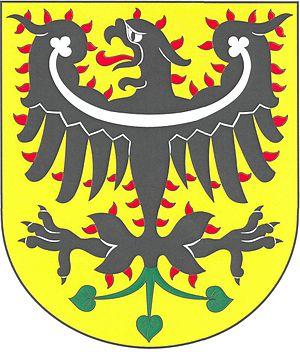
Zlonín est une commune du district de Prague-Est, dans la région de Bohême-Centrale, en République tchèque. Sa population s'élevait à 844 habitants en 2020.